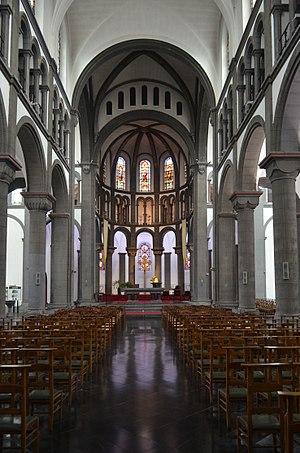
Jumet (Charleroi) - Église de l'Immaculée Conception. Nef - Oeuvre de l'architecte Justin Bruyenne (1811-1896)
L'église de l'Immaculée Conception est un édifice religieux situé à Jumet, section de la ville belge de Charleroi, dans la province de Hainaut.